Huang Quan (painter)

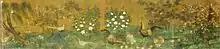

Huang Quan was born in 903, when the Tang empire had irretrievably collapsed into warlordism and civil strife. Around this time, many painters took refuge in Chengdu, Huang Quan's hometown and the capital of the relatively peaceful Xichuan Circuit, then controlled by the warlord Wang Jian. (Wang Jian founded the Former Shu empire in 907 after the Tang dynasty ended.) When Huang Quan was 12, he began his study of painting with the bird-and-flower painter Diao Guangyin (刁光胤), who had arrived in Chengdu from the Tang capital Chang'an in 903. Whereas Diao's other student Kong Song (孔嵩) never progressed beyond faithful reproduction of Diao's technique, Huang Quan sought to develop his own. He studied the water paintings of Sun Wei (孫位), another refugee from Chang'an, as well as the landscape paintings of Li Sheng (李昇), a leading local painter. By combining the strengths of all his teachers Huang was able to create a superior style.